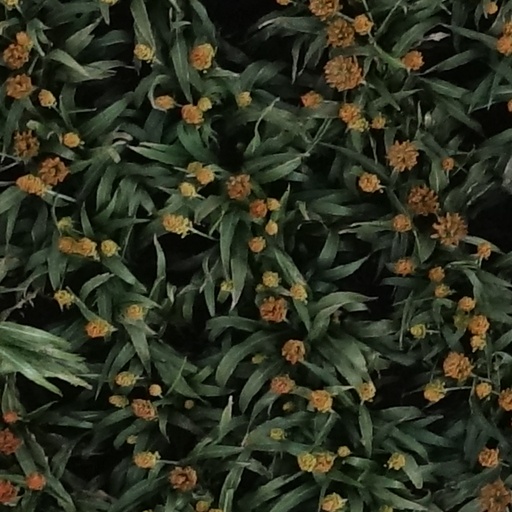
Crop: sorghum